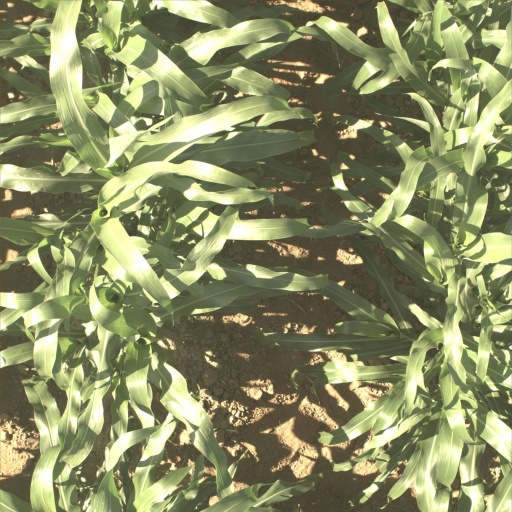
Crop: sorghum